Japanese Culture Channel Sakura

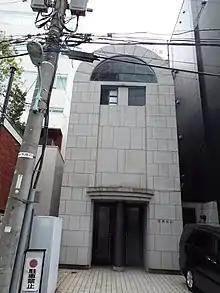
Head office

, also known as simply Channel Sakura, is a Japanese right-wing television channel and video-sharing website founded in 2004. It is known for its support for conservatism and Japanese nationalism, with its main spokesperson being Satoru Mizushima.